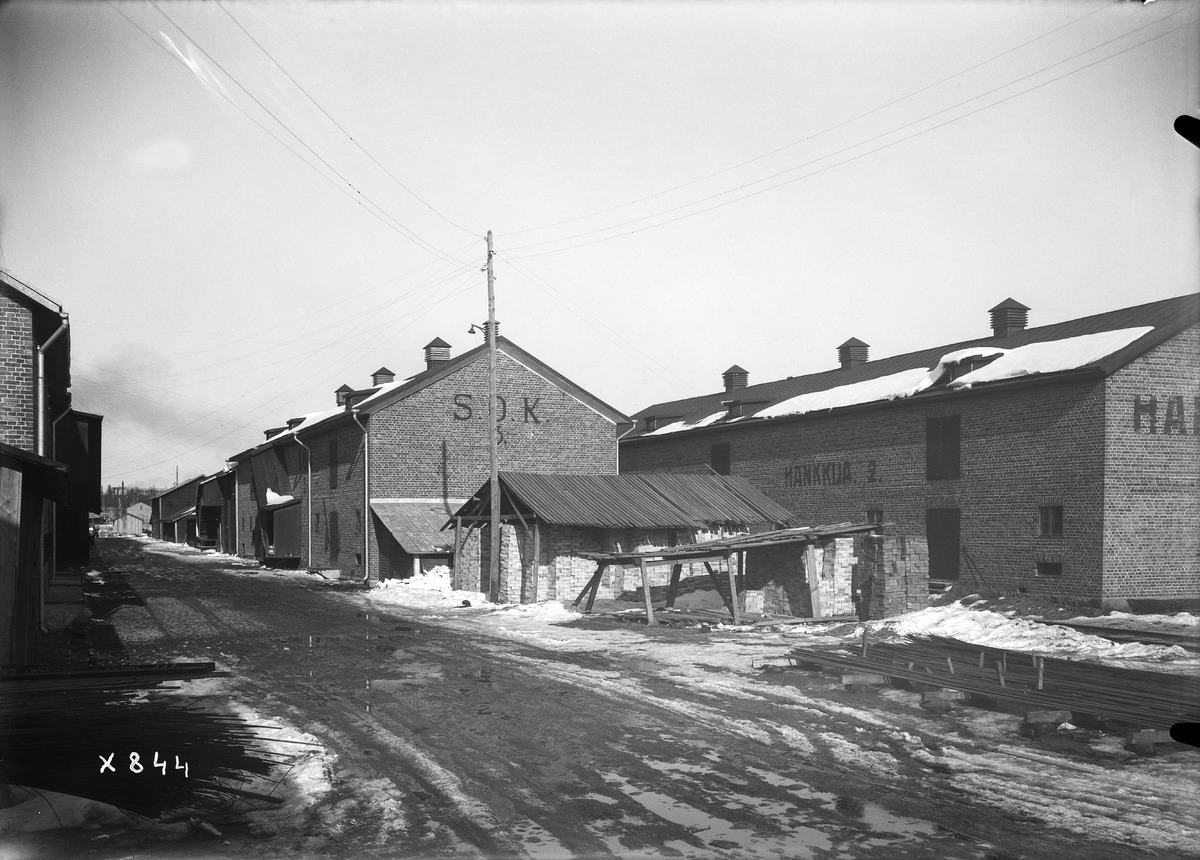
SOK:n varastorakennuksia
SOK's storage buildings
sisällön kuvaus: SOK:n varastorakennuksia Oulun Lyötyllä 12.4.1937. content description: SOK's (Finland's Consumer Cooperative) storage buildings Oulu's Lyötty on April 12, 1937.
Vuosi: 1937
Paikka: Suomi, Oulu, Suomi, Pohjois-Pohjanmaa, Oulu
Aiheet: varastorakennukset; osuuskaupat; SOK; Suomen Osuuskauppa; Lyötty; ulkokuva; osuusliikkeet; rakennukset; varastotilat; consumer cooperatives; cooperative shops; retail cooperatives; buildings; warehouses; storage buildings